St. Ann's Episcopal Church (Nashville, Tennessee)

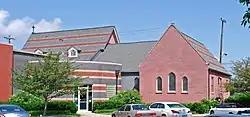

St. Ann's Episcopal Church is a historic church at 419 Woodland Street in Nashville, Tennessee. It was originally built in 1882 and added to the National Register of Historic Places in 1983. The historic sanctuary was destroyed by a tornado in April, 1998. The church was rebuilt on the same location later that year.